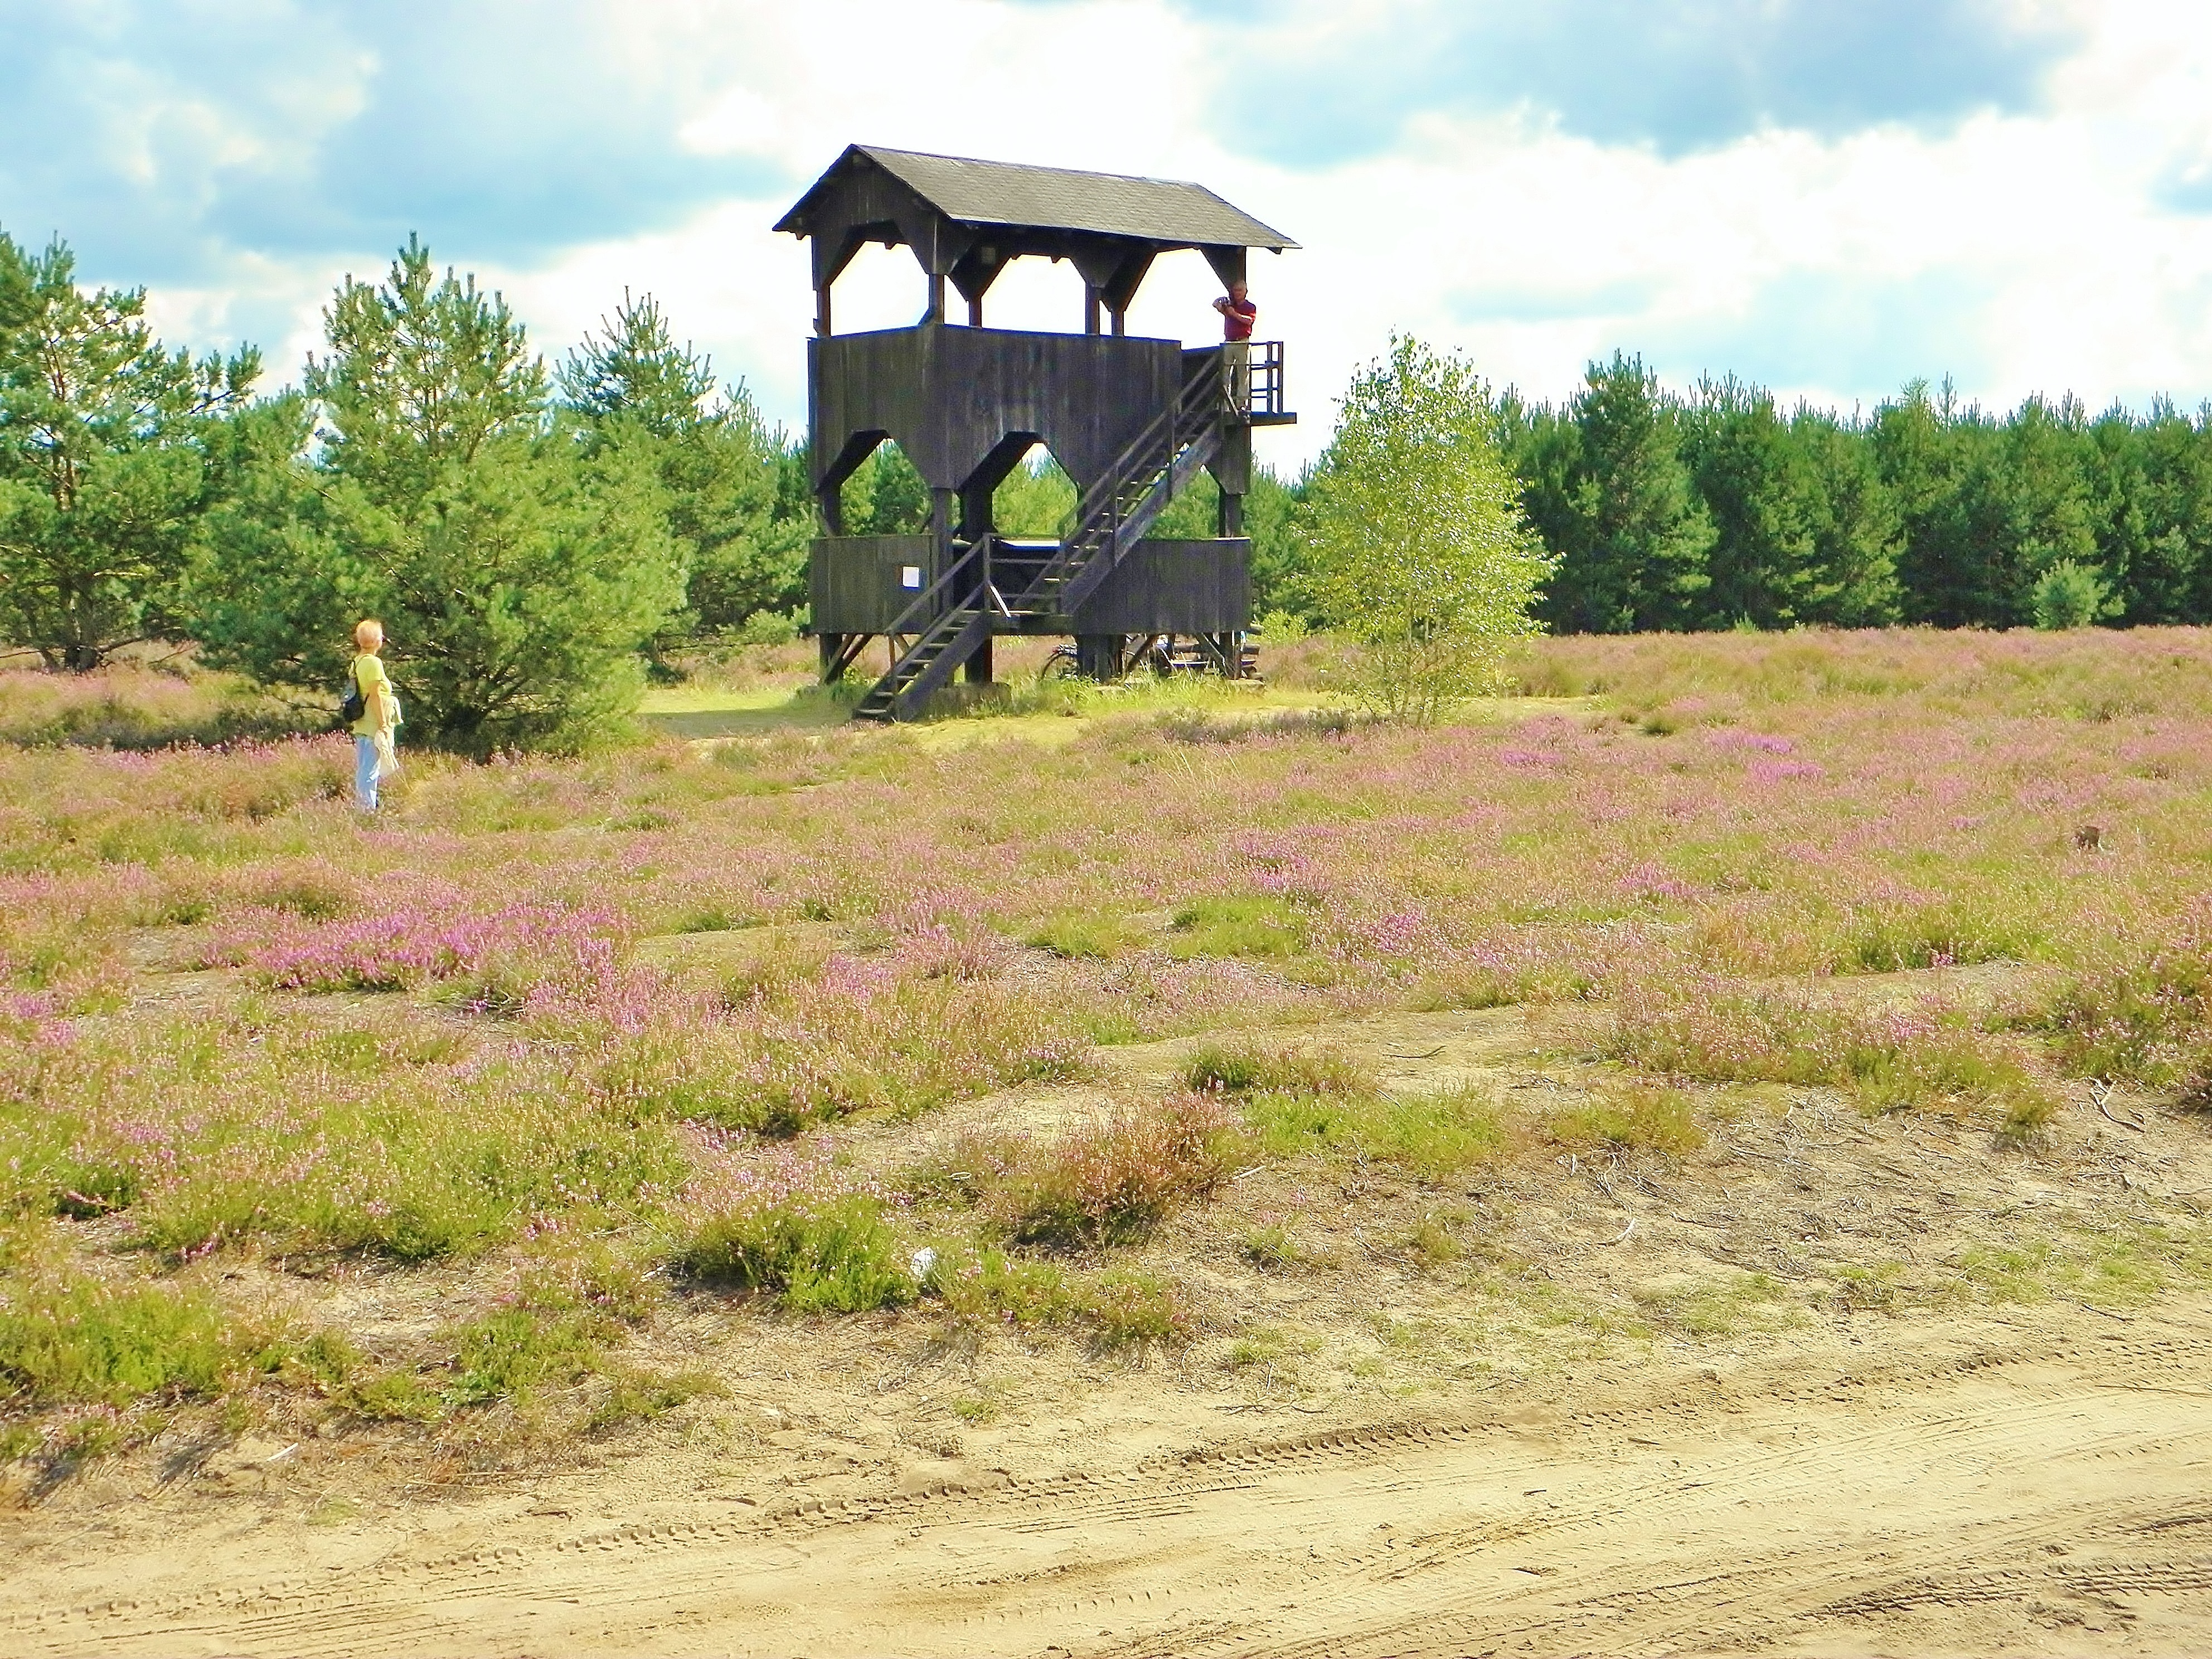
landscape, hiking, trail, field, farm, meadow, prairie, pasture, ranch, soil, agriculture, grassland, outlook, germany, ecosystem, brandenburg, heide, rural area, ericaceae, nature reserve, grass family, aussichtsplarform, reicherskreutzer heath